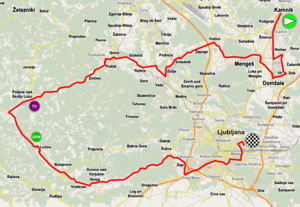
La 26ᵉ édition du Tour d'Italie féminin a eu lieu du 3 au 12 juillet 2015. La course fait partie du calendrier UCI féminin en catégorie 2.1.